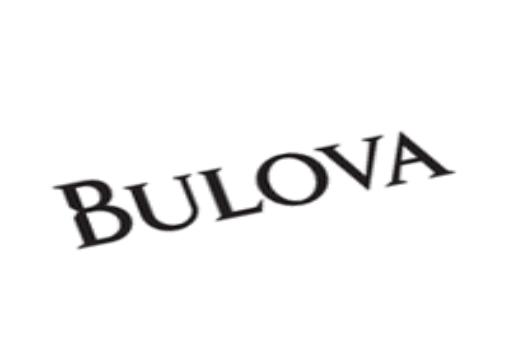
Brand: Bulova
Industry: Clothes